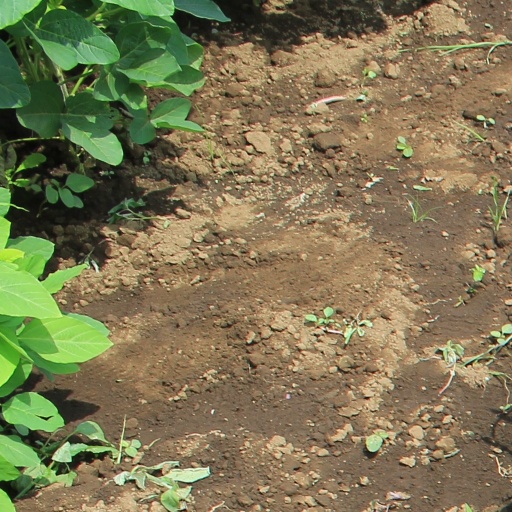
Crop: soybean